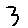
Label: 3